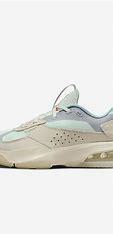
Brand: Jordan
Model: Air 200E